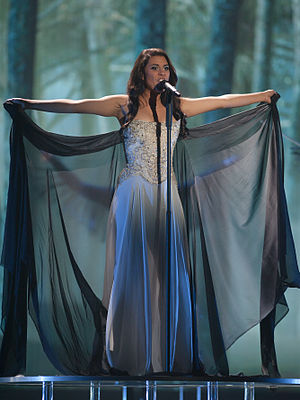
Mélanie René
Mélanie René er en schweizisk sangerinde. Hun vandt den 31. januar 2015 den schweiziske forhåndsudvælgelse til Eurovision Song Contest 2015 i Wien med nummeret "Time to Shine".